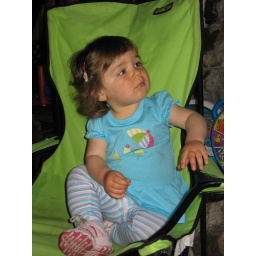
Rita sitting in the ichair. Very cute as always.